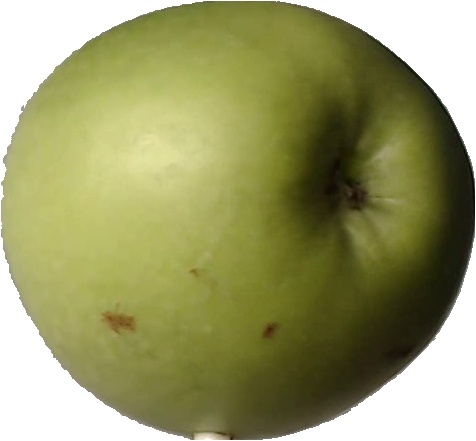
Label: apple_granny_smith_1